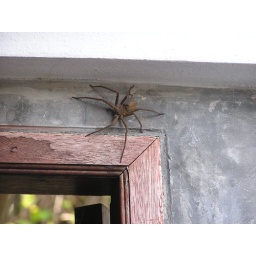
Spider on the bathroom wall in our room at the Bridgehouse